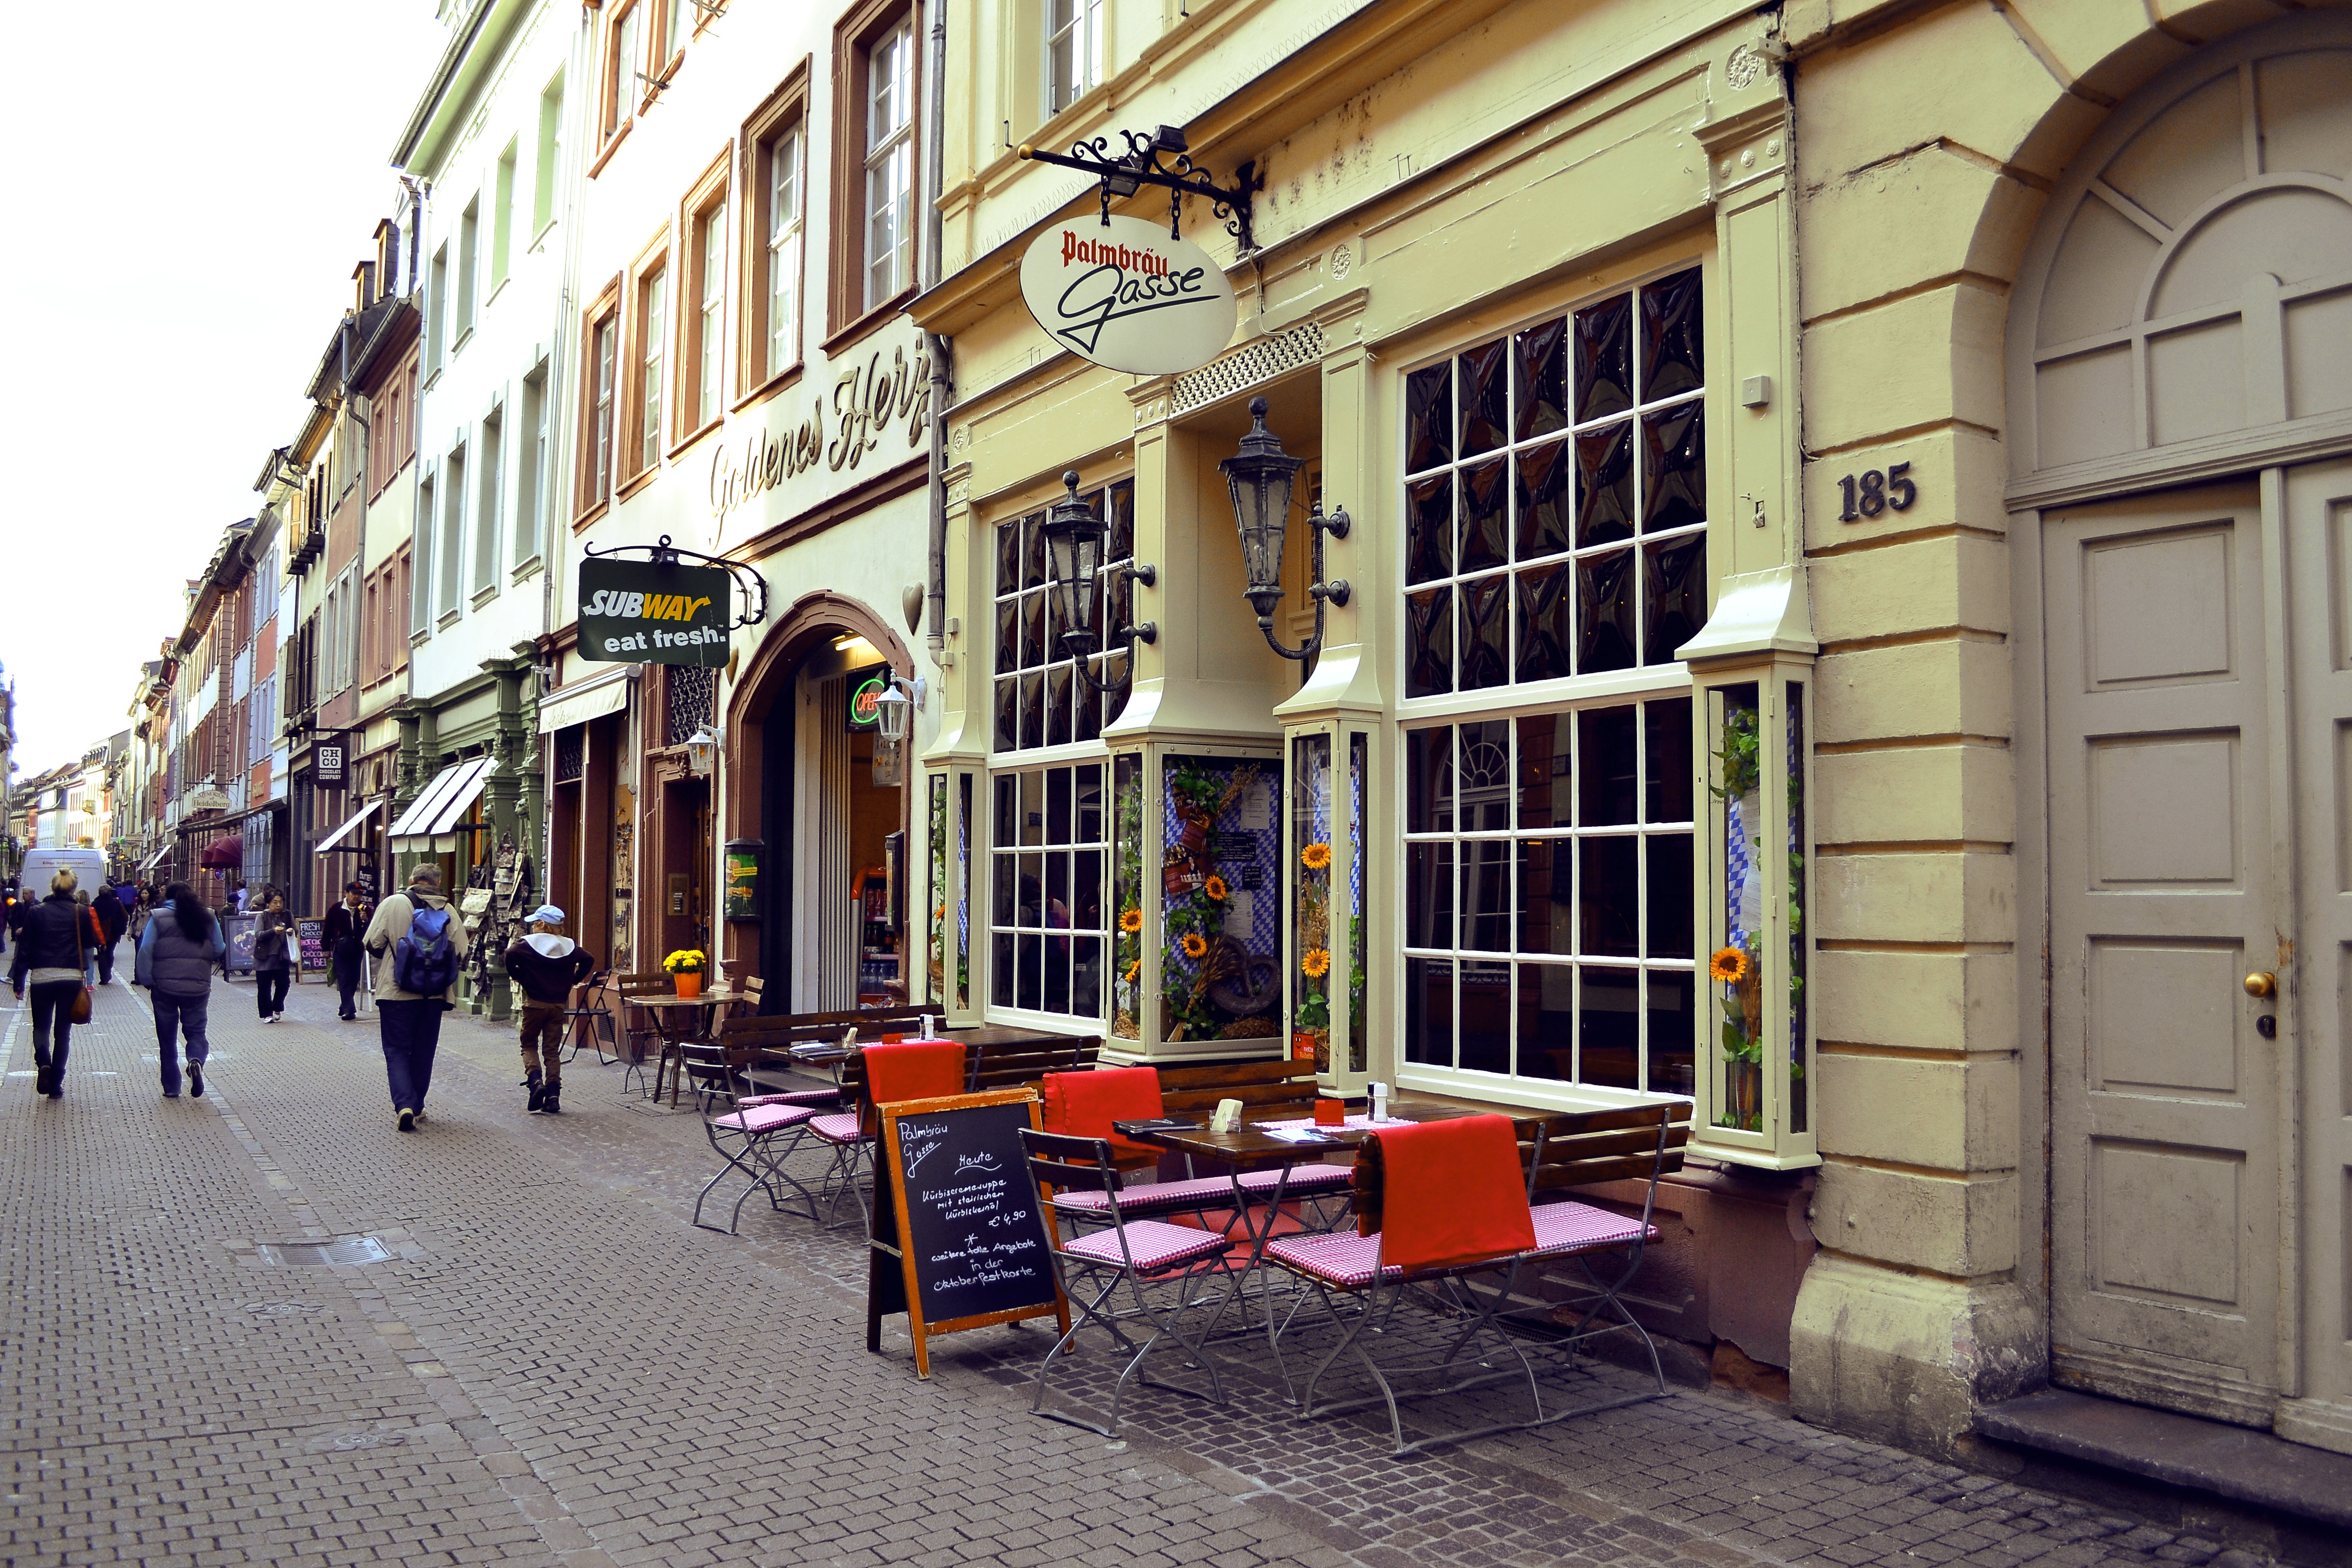
cafe, coffee, architecture, people, road, street, house, town, building, restaurant, city, urban, vacation, travel, facade, tourism, breakfast, outdoors, outside, holidays, cafeteria, neighbourhood, urban area, residential area